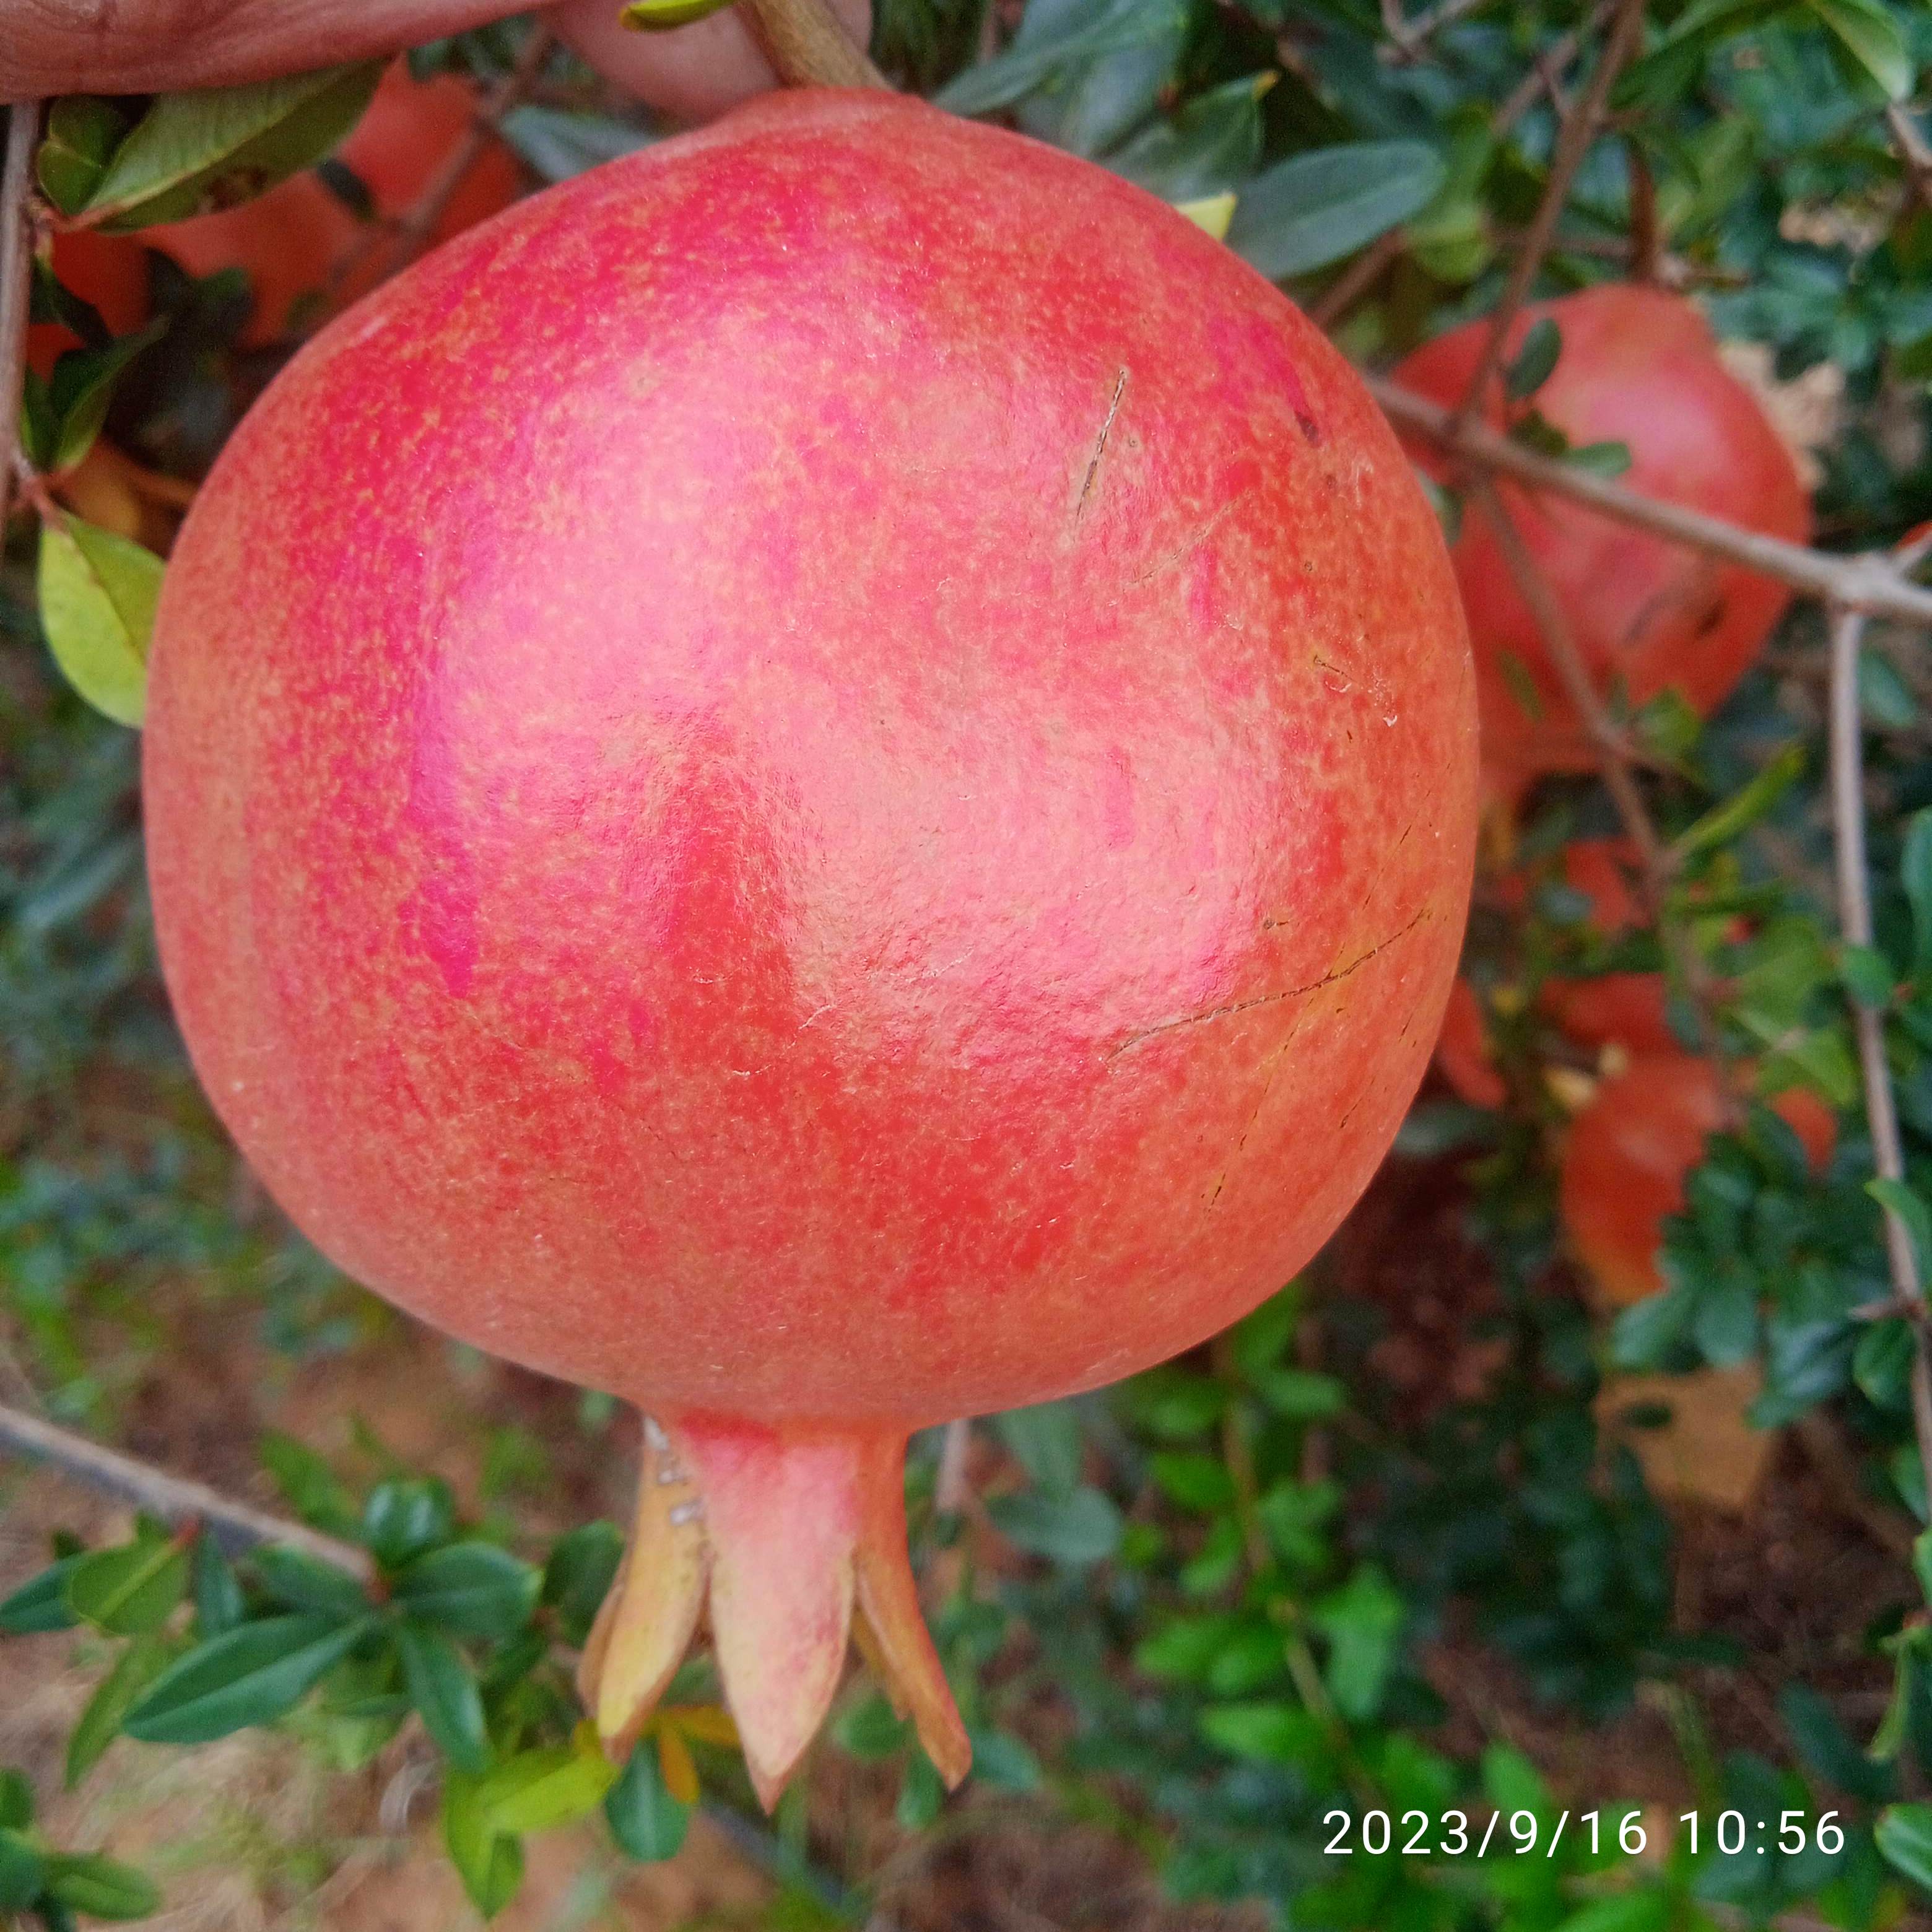
Label: Healthy